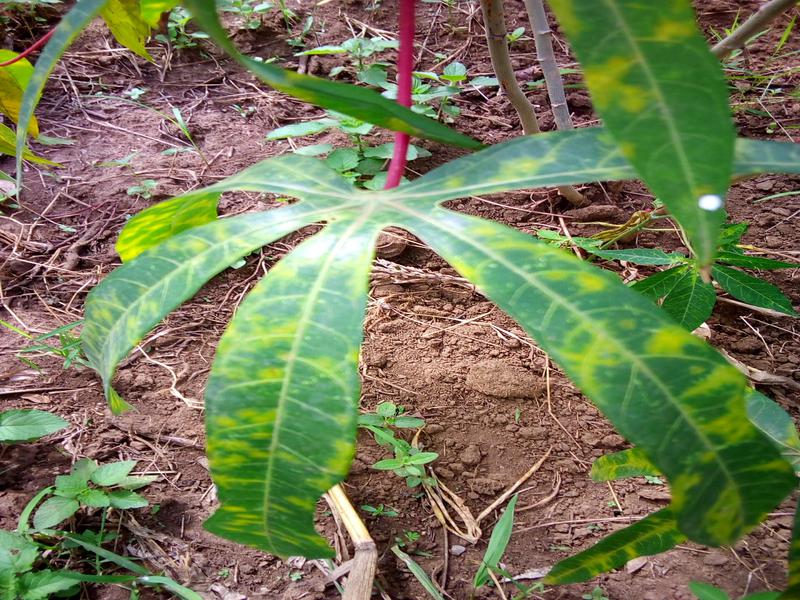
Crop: cassava
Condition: brown_streak_disease